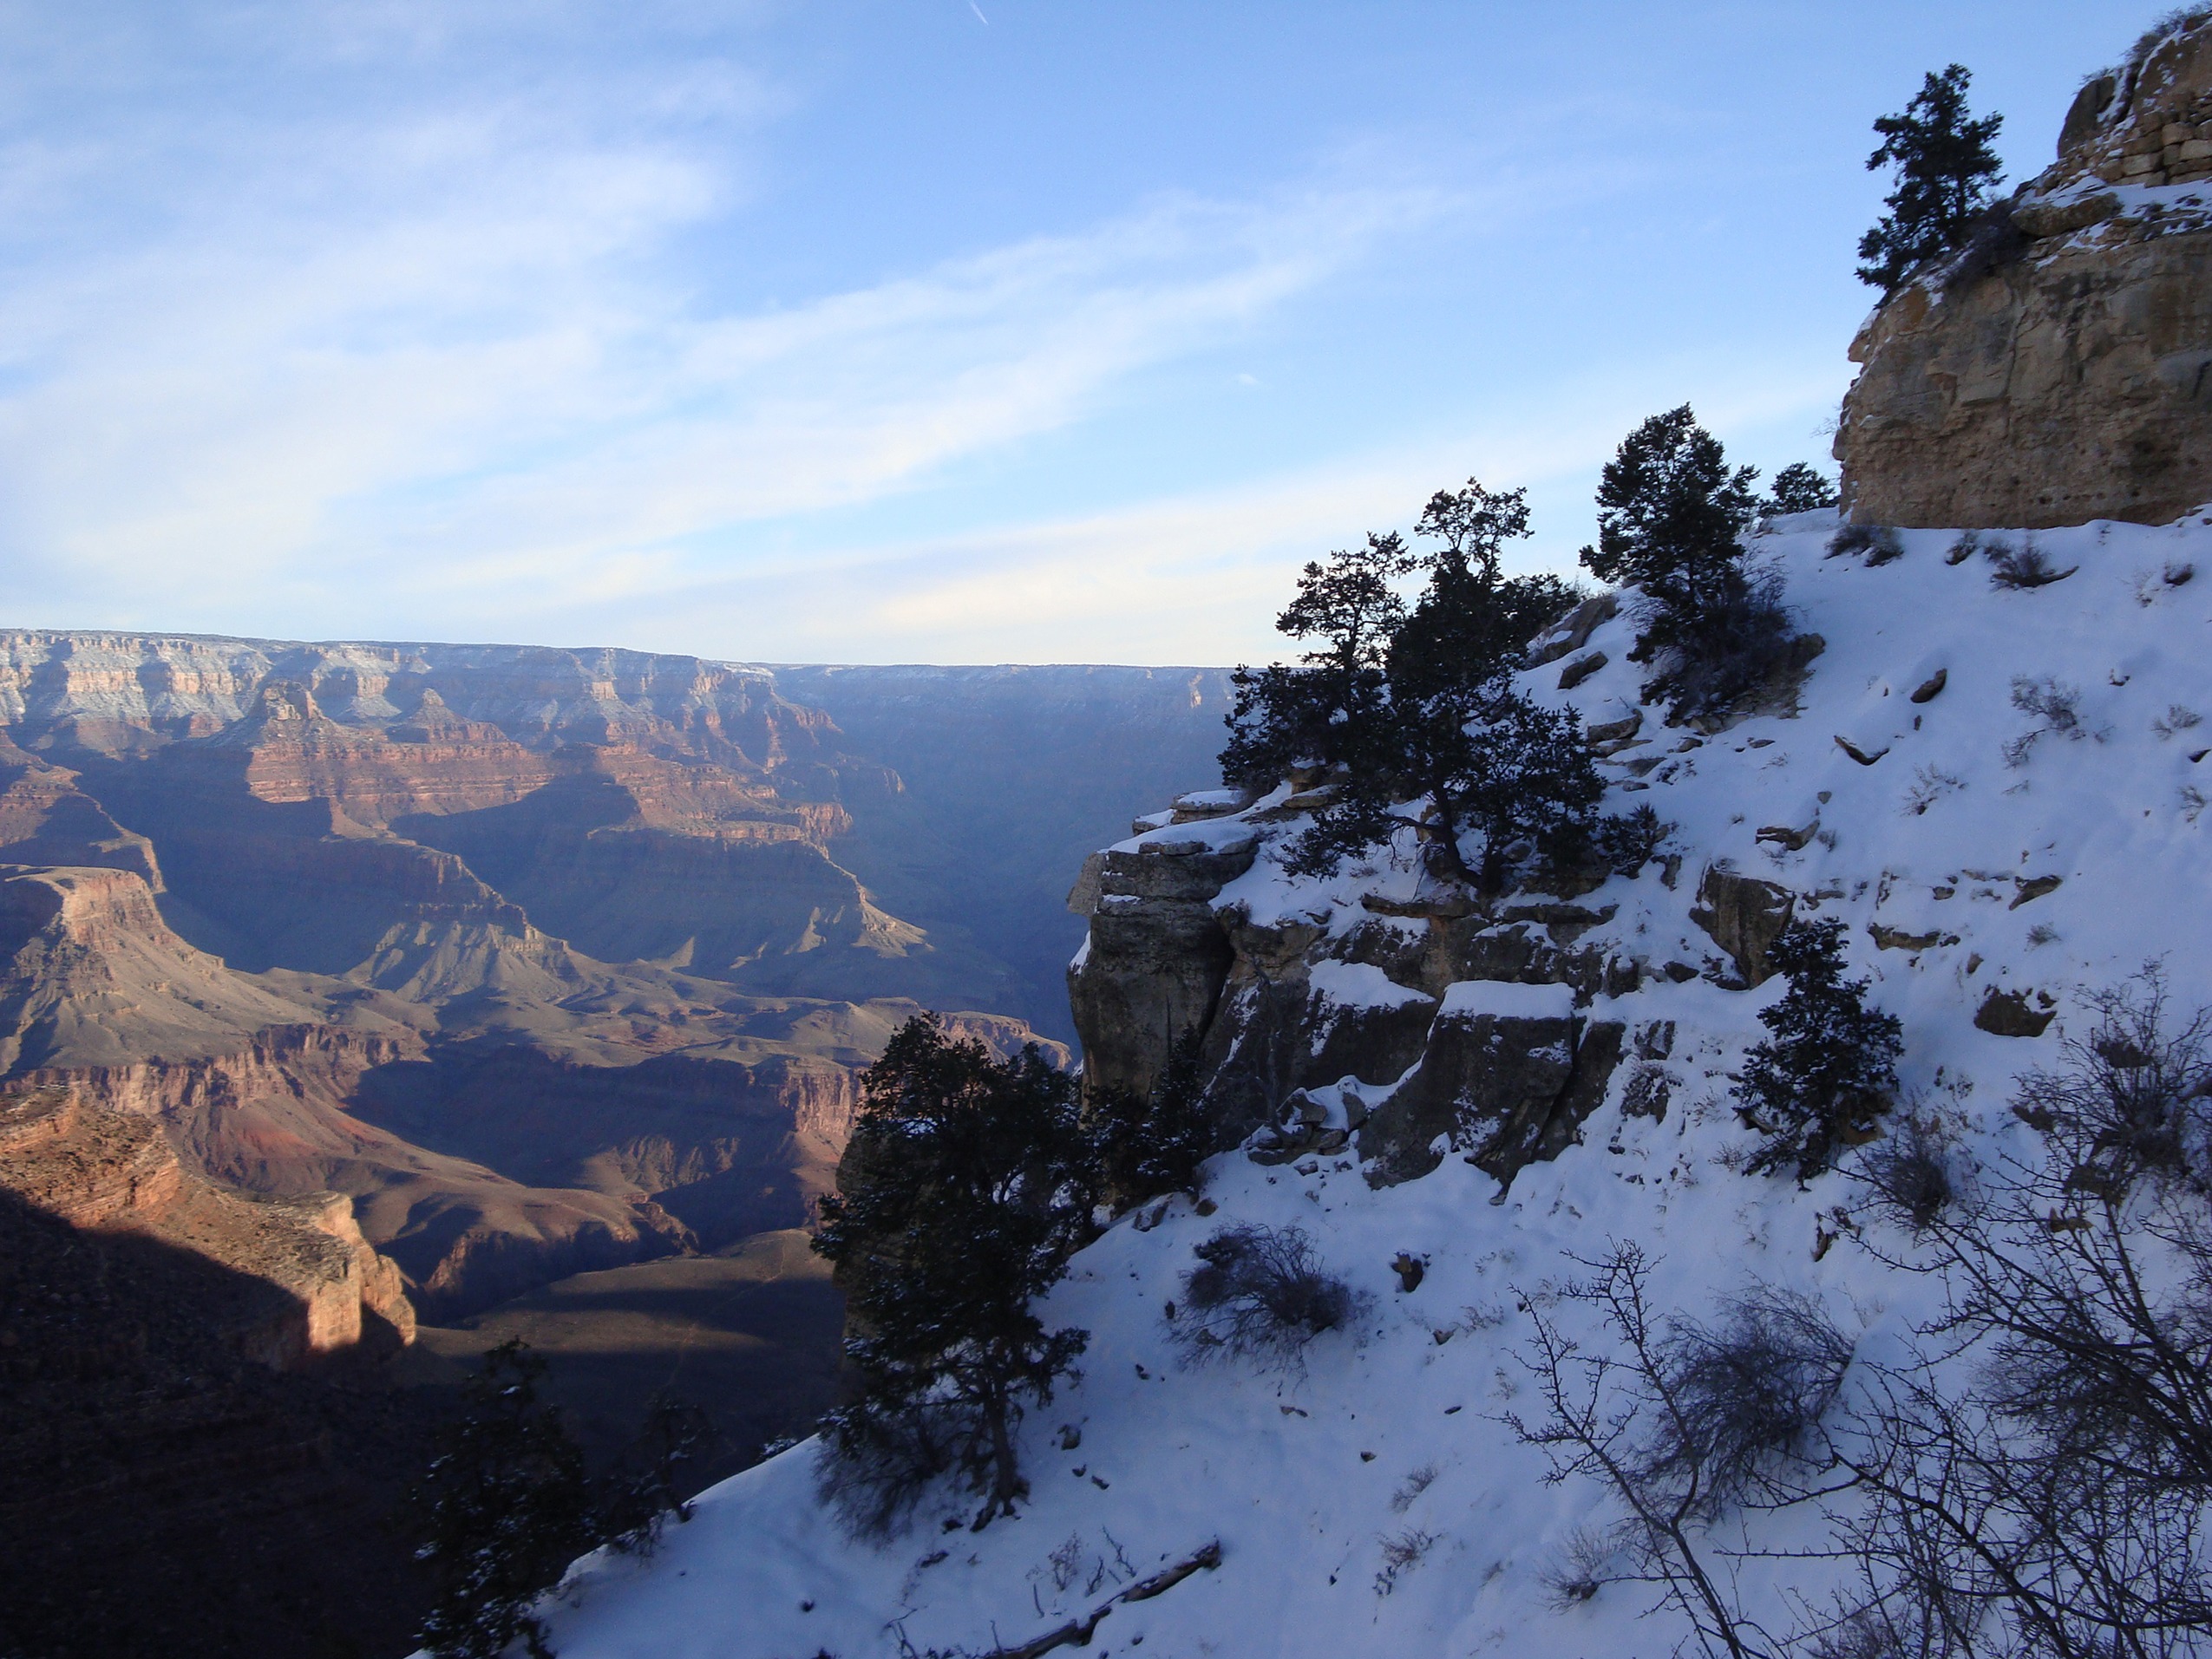
landscape, tree, nature, rock, wilderness, mountain, snow, winter, sky, mountain range, formation, cliff, wild, grand canyon, terrain, national park, ridge, summit, arizona, trees, outdoors, massif, alps, escarpment, fell, hill station, mountainous landforms, glacial landform, geological phenomenon, ar te, mount scenery